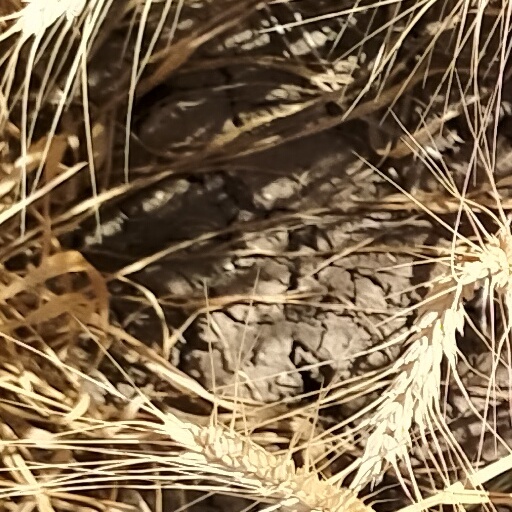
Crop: wheat